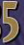
Number: 5